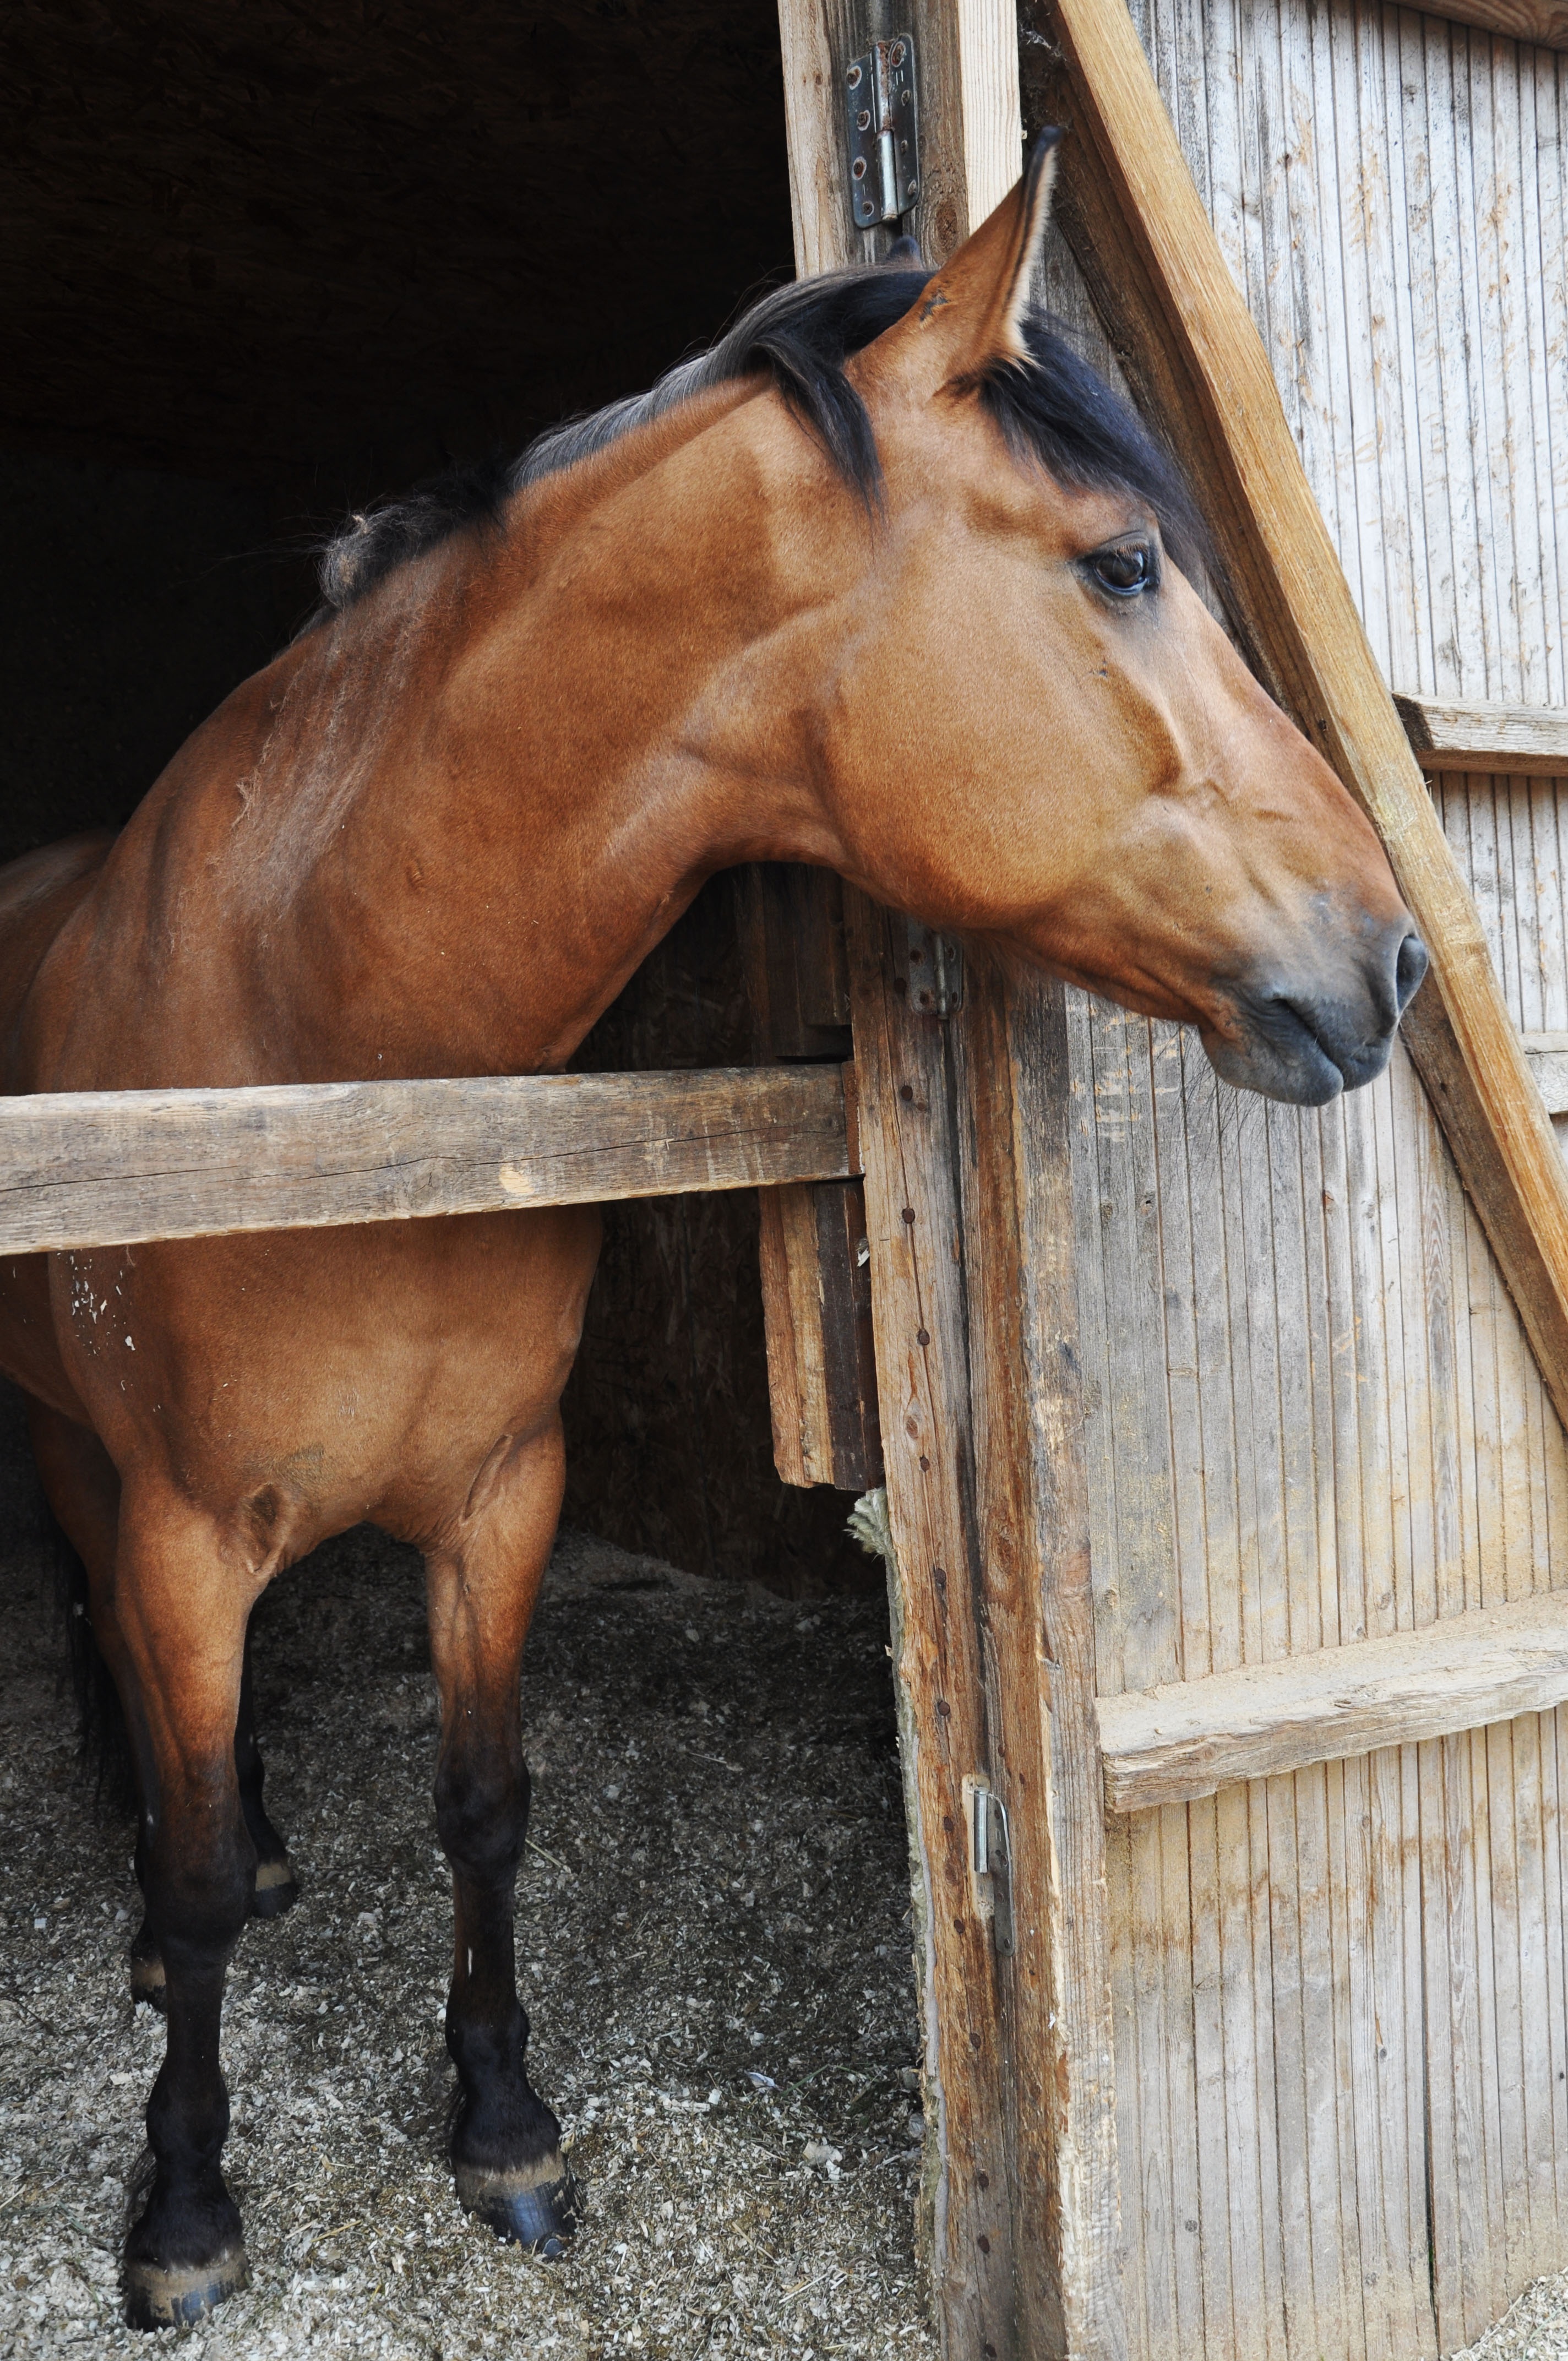
nature, animal, wild, horse, rein, mammal, stallion, mane, freedom, bridle, horses, vertebrate, mare, foal, colt, halter, pack animal, horse like mammal, mustang horse